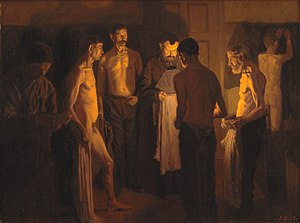
Herberg
Jens Birkholm, Ved sengetid i herberget, 1901, Statens Museum for Kunst.
Herberg er et hus, hvor rejsende kan købe sig til ophold for natten. I videre forstand forstås ved herbergeri den side af gæstgiveri-virksomhed, som består i for betaling at huse, tage i logis, i modsætning til den side af virksomheden, der består i at forsyne med spise- og drikkevarer.